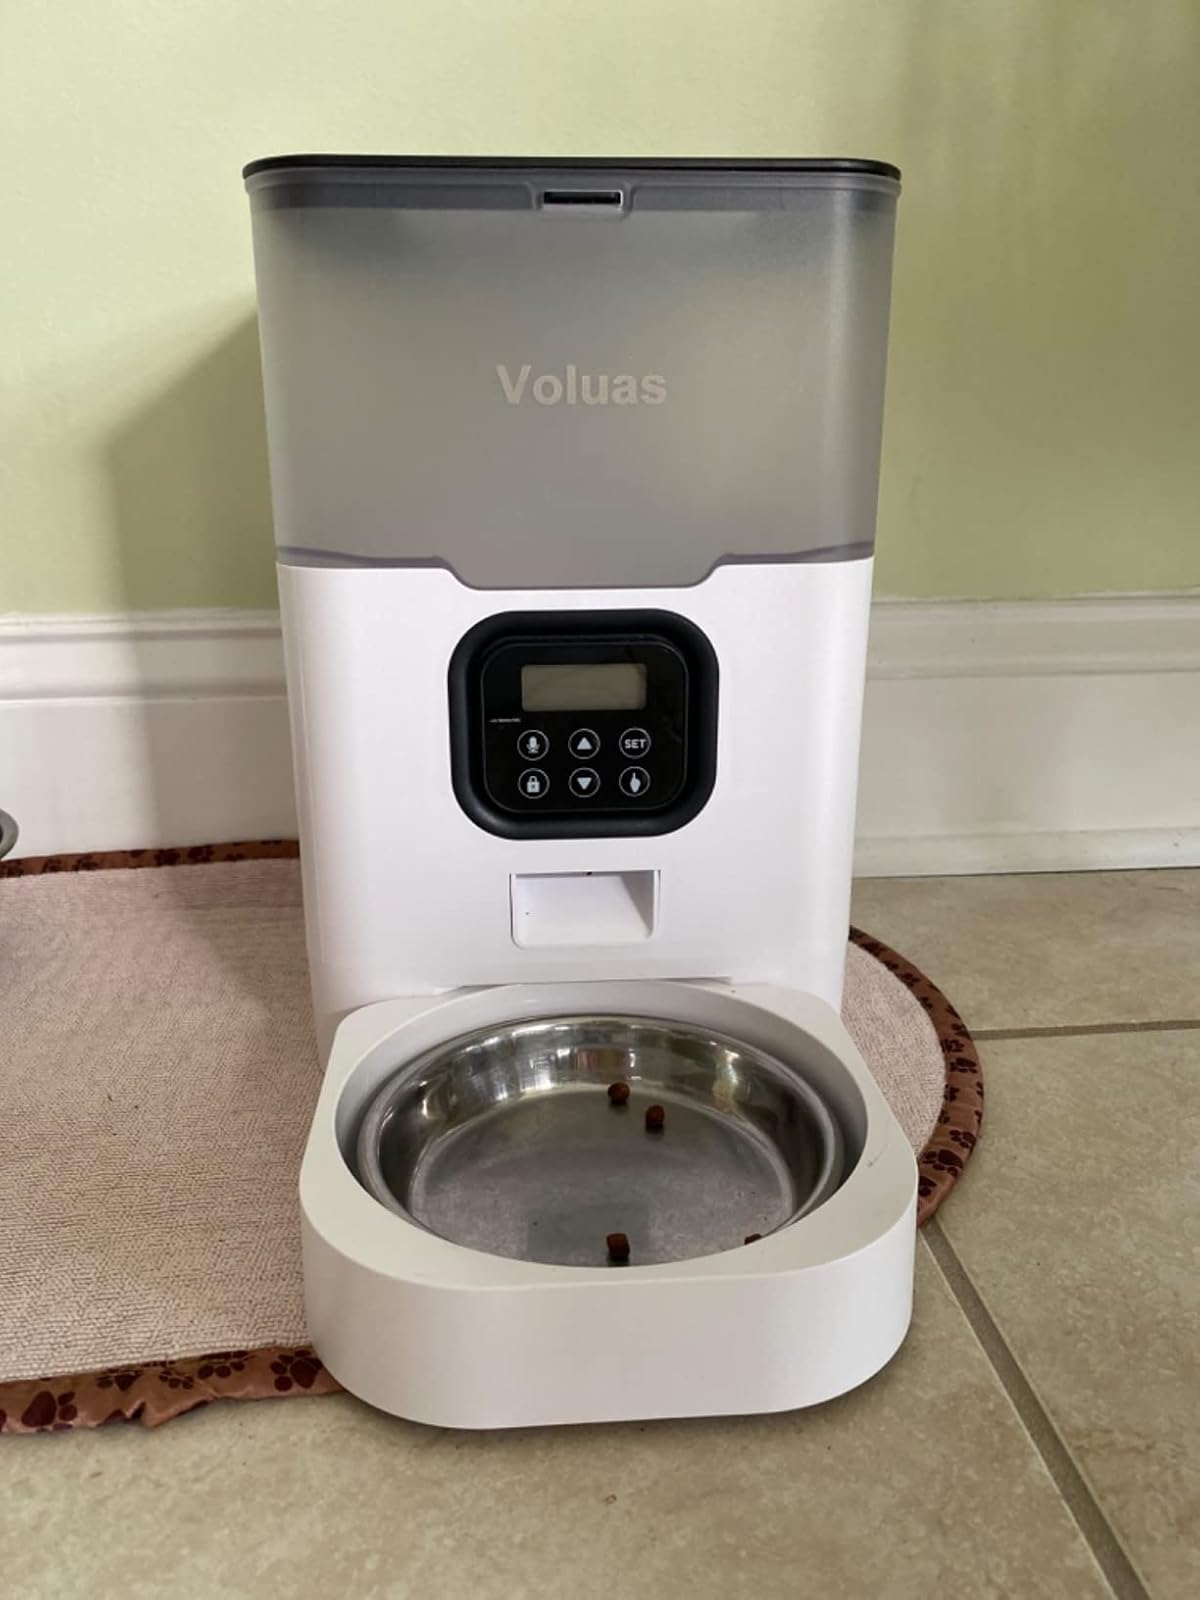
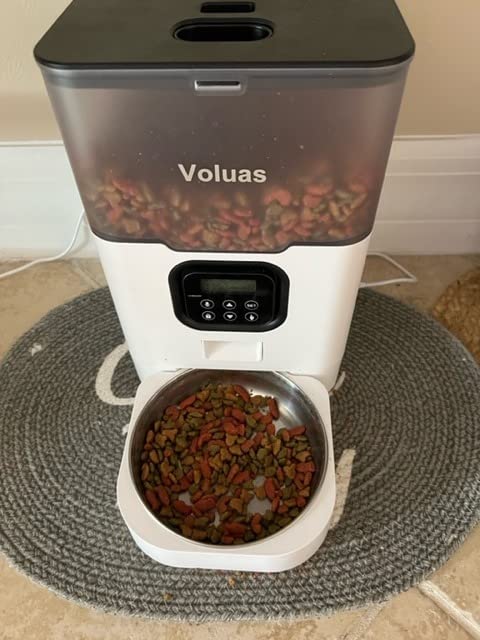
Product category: items_feeder
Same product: yes